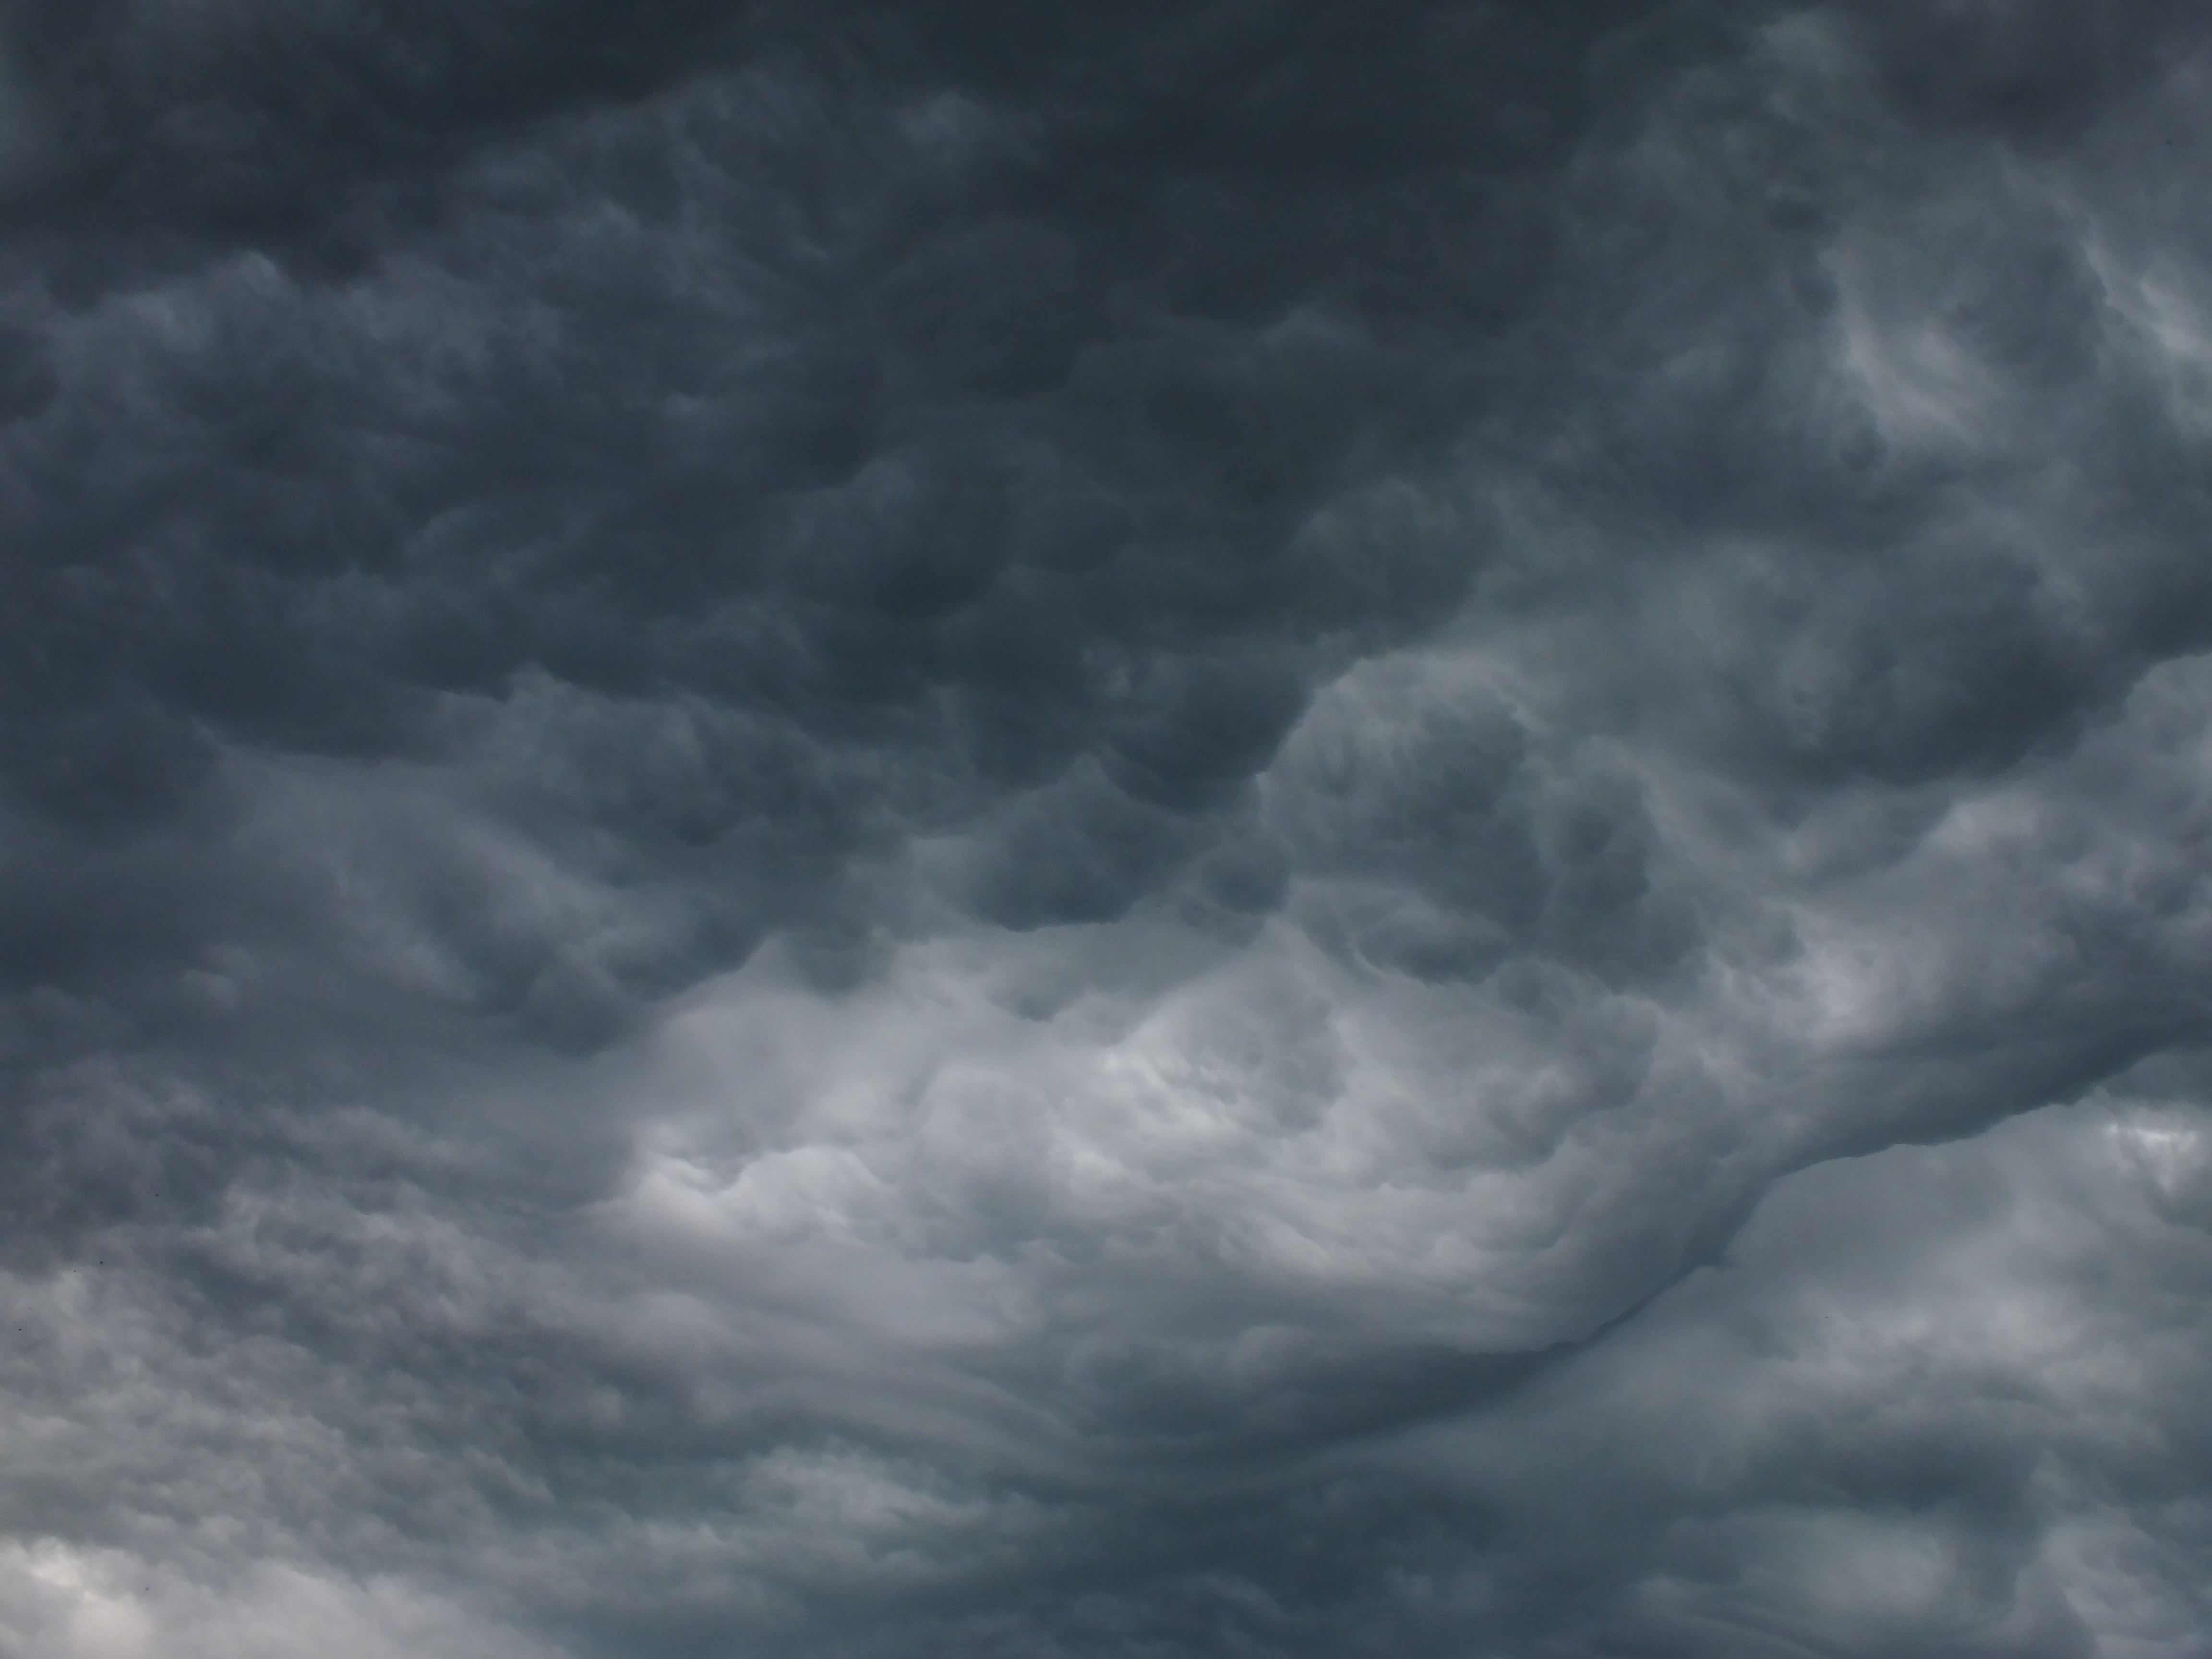
cloud, black and white, sky, atmosphere, weather, storm, cumulus, monochrome, clouds, thunderstorm, gloomy, dark clouds, gewitterstimmung, threatening, dark sky, meteorological phenomenon